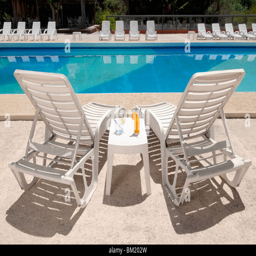
lounge chairs with juices on table at the poolside